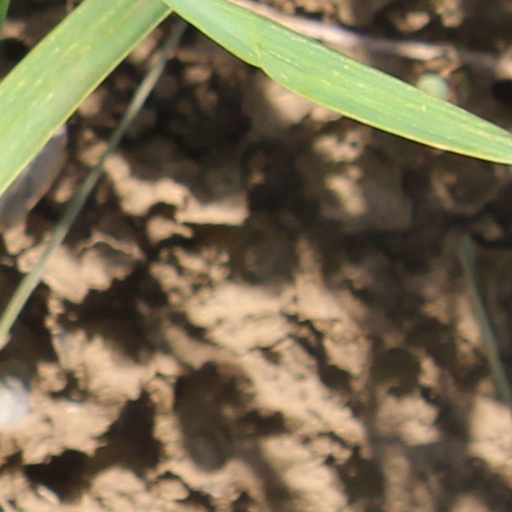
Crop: wheat